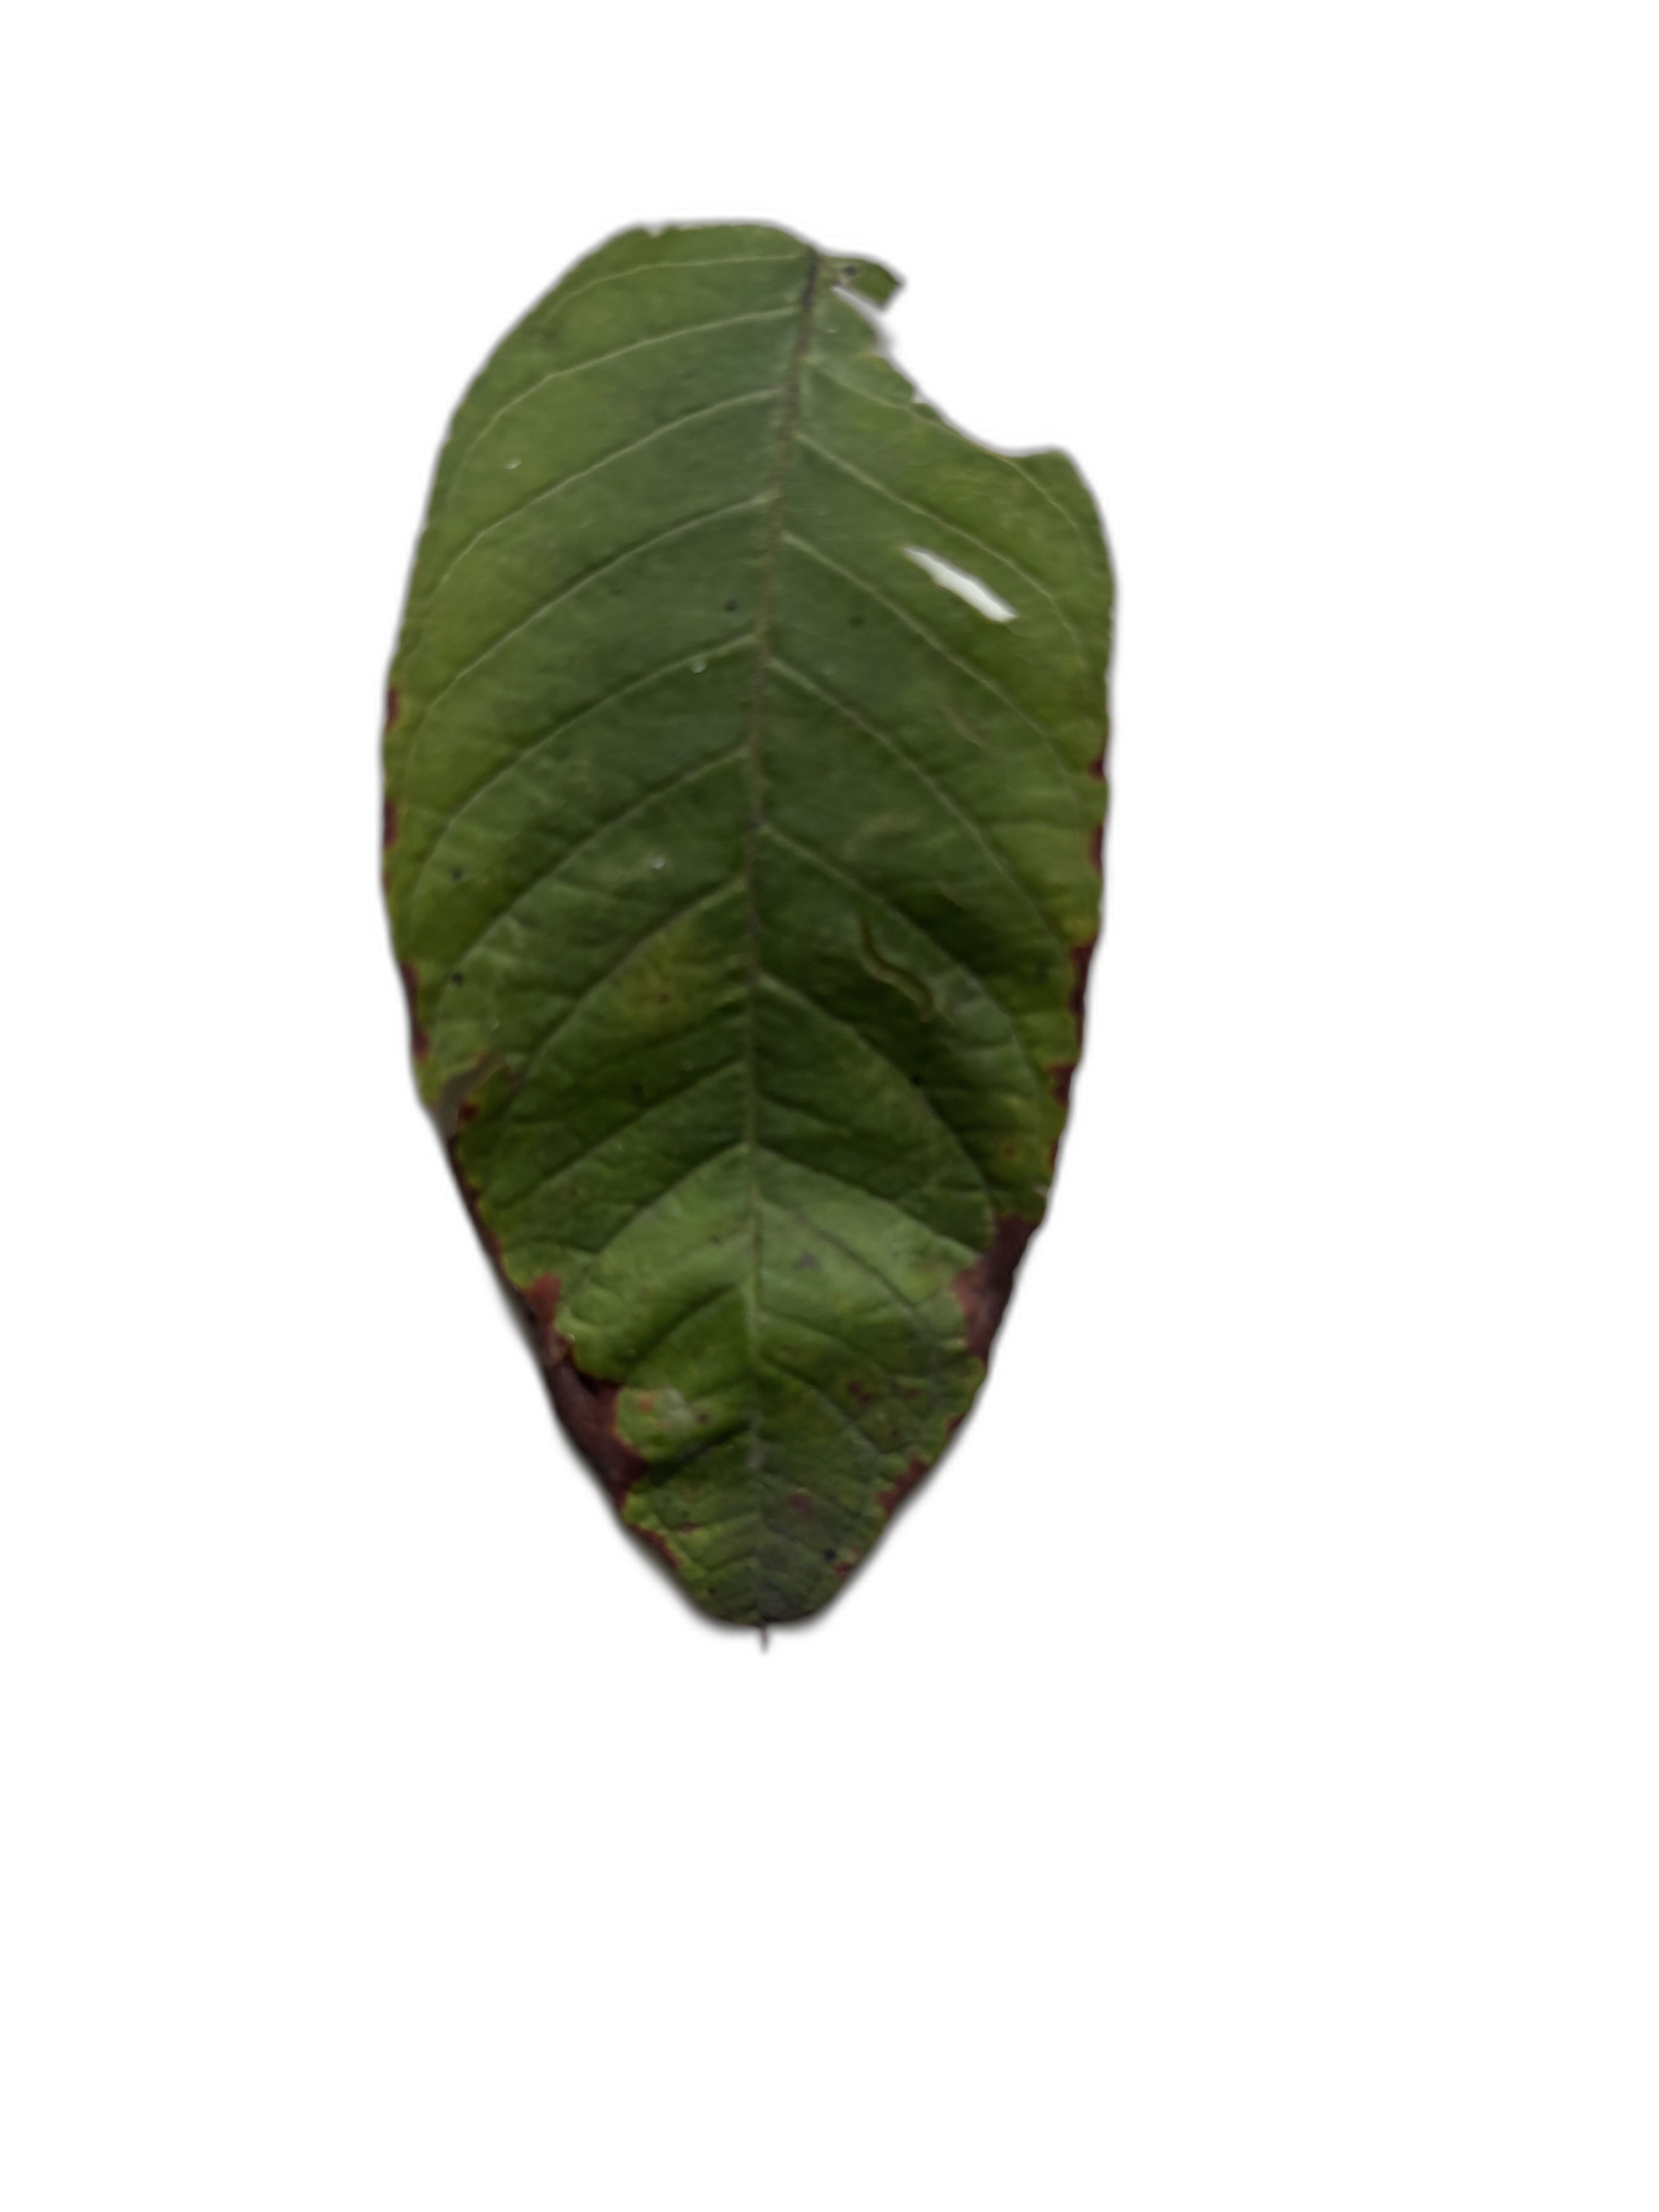
Plant part: leaf
Disease: Canker